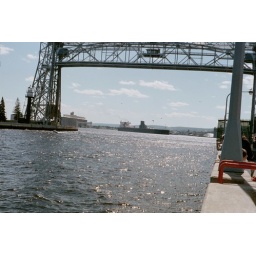
10413_31 1,000 footer leaving Duluth, MN. via the Duluth ship canal under the aerial lift bridge